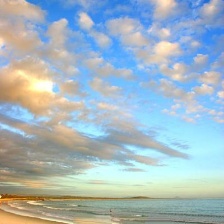
Cloud type: Cirrocumulus